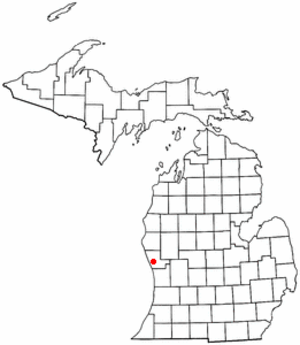
Muskegon
Muskegons beliggenhed i Michigan
Muskegon er en amerikansk by og administrativt centrum i det amerikanske county Muskegon County, i staten Michigan. I 2000 havde byen et indbyggertal på 40.105.